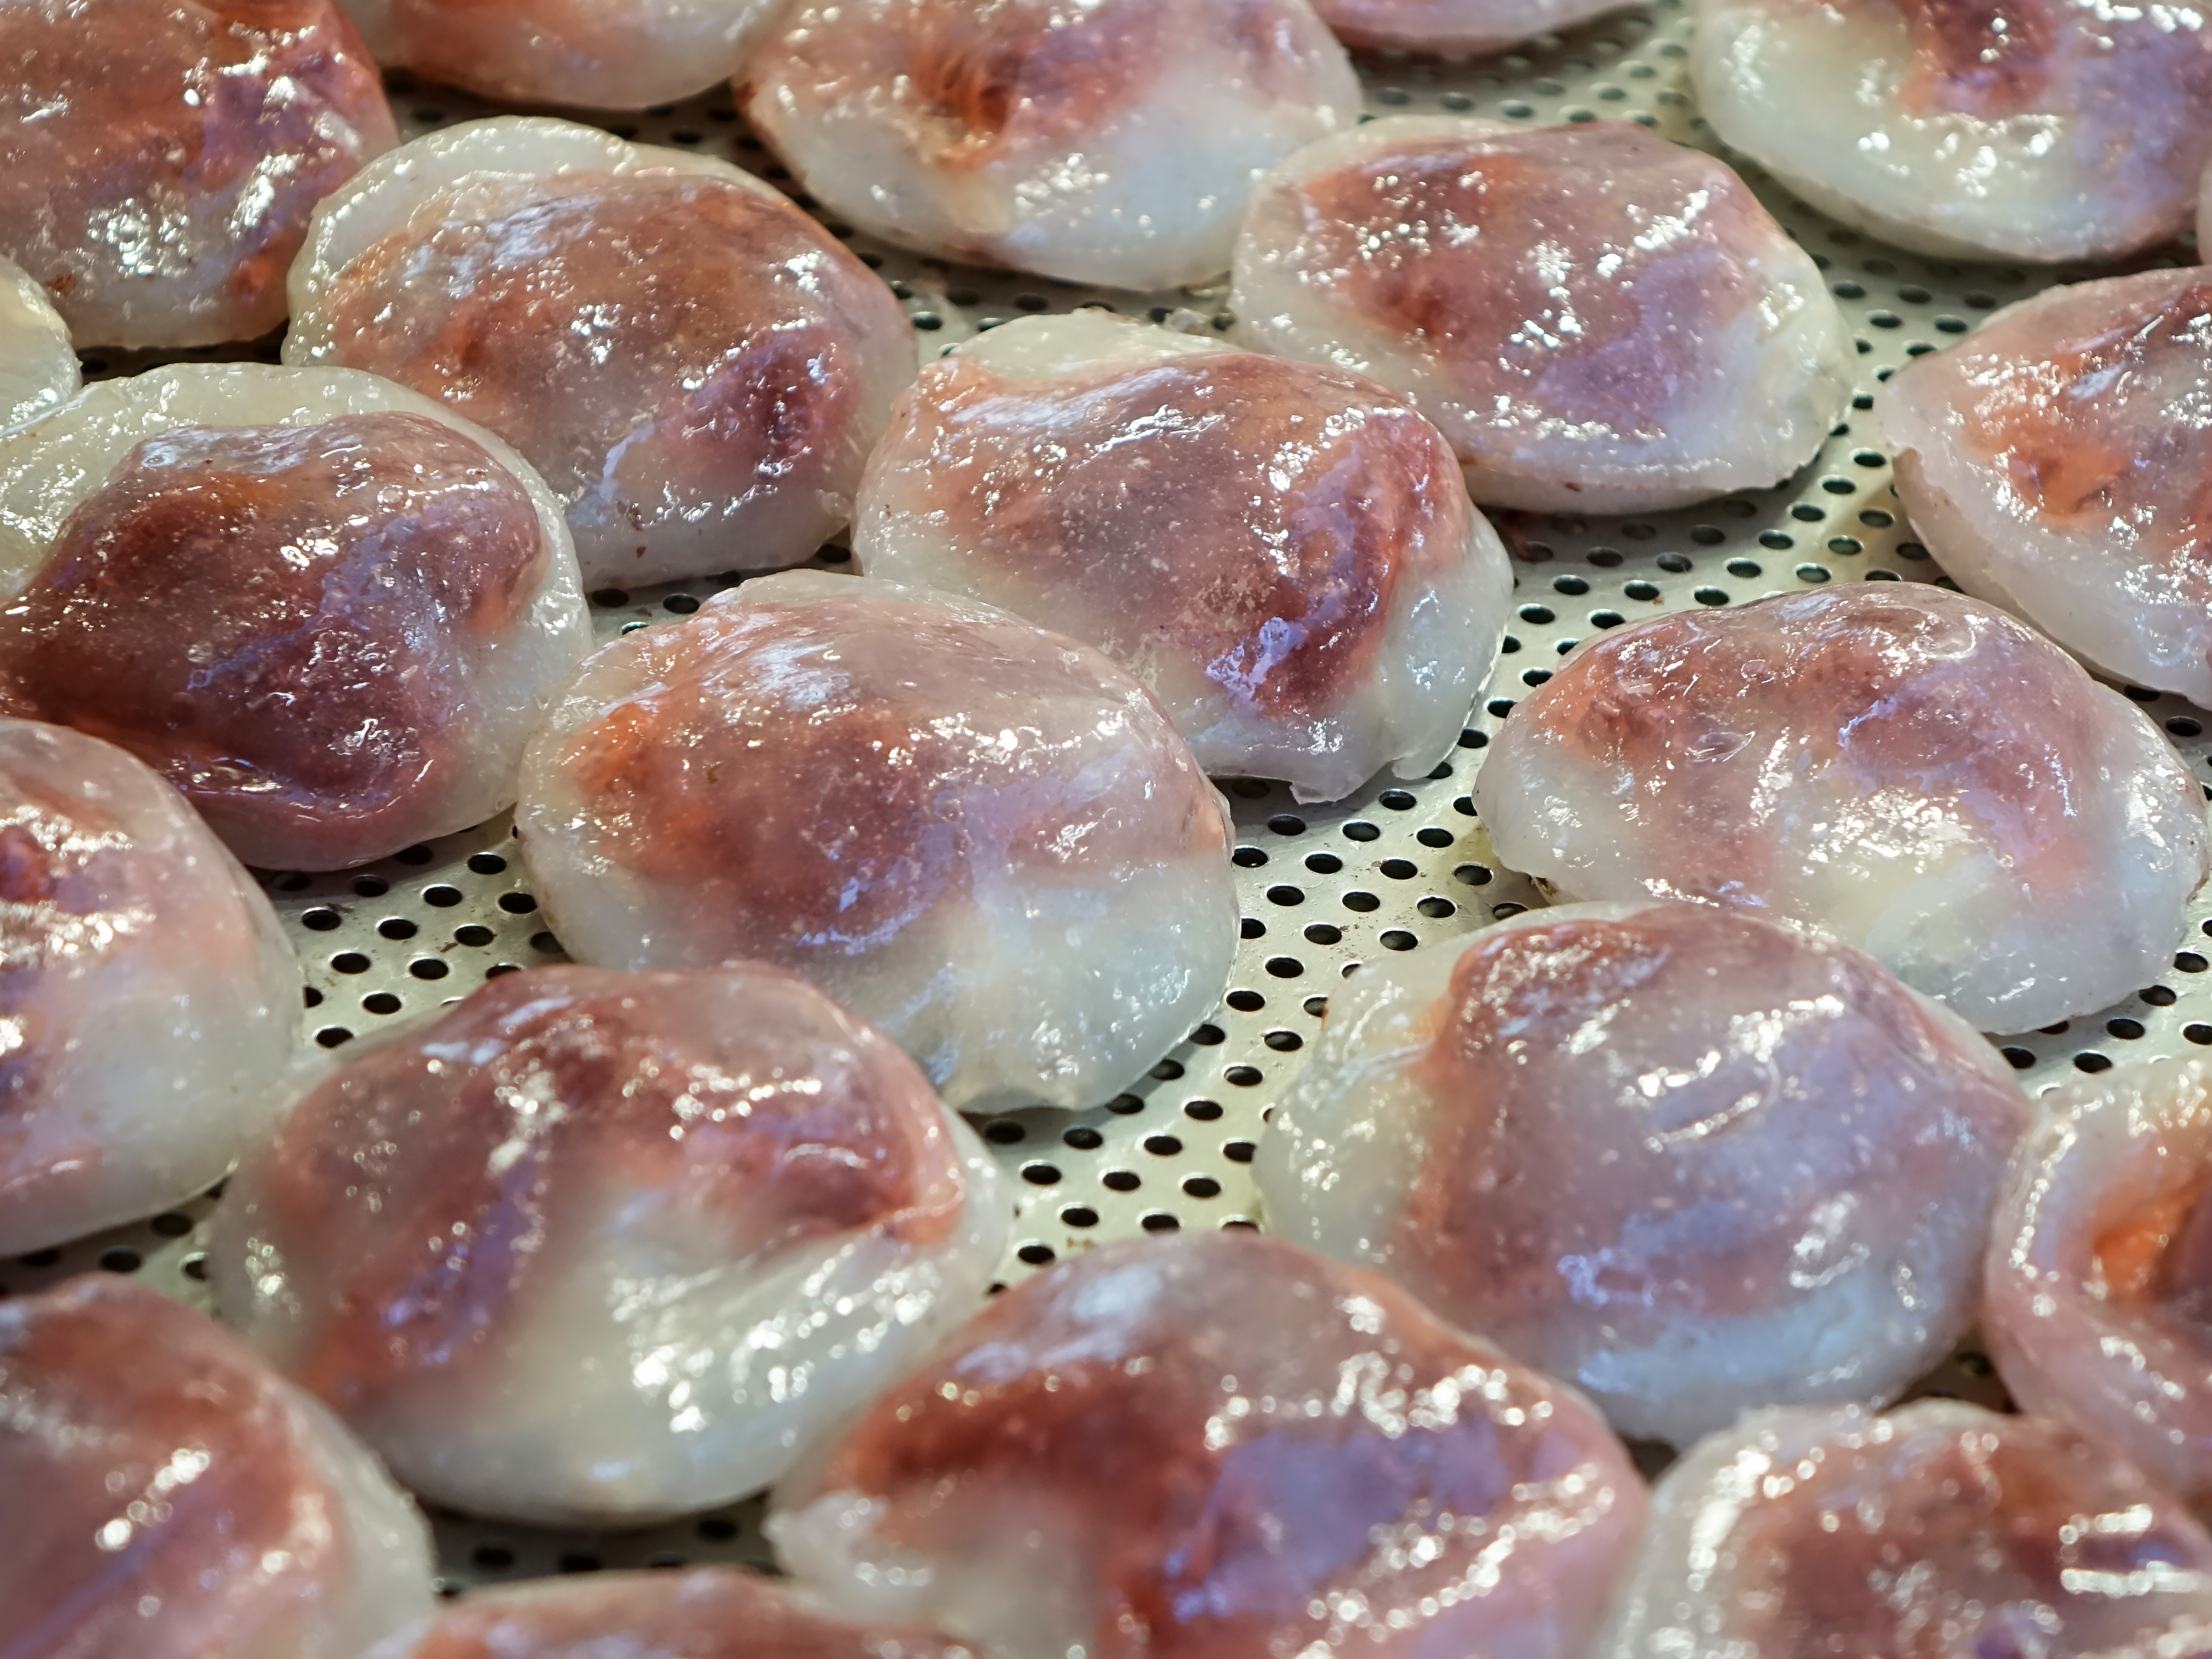
asian, dish, food, produce, pebble, dessert, meat, pork, cuisine, sticky, taiwanese cuisine, jiufeng, red wine meat ball, glutinous